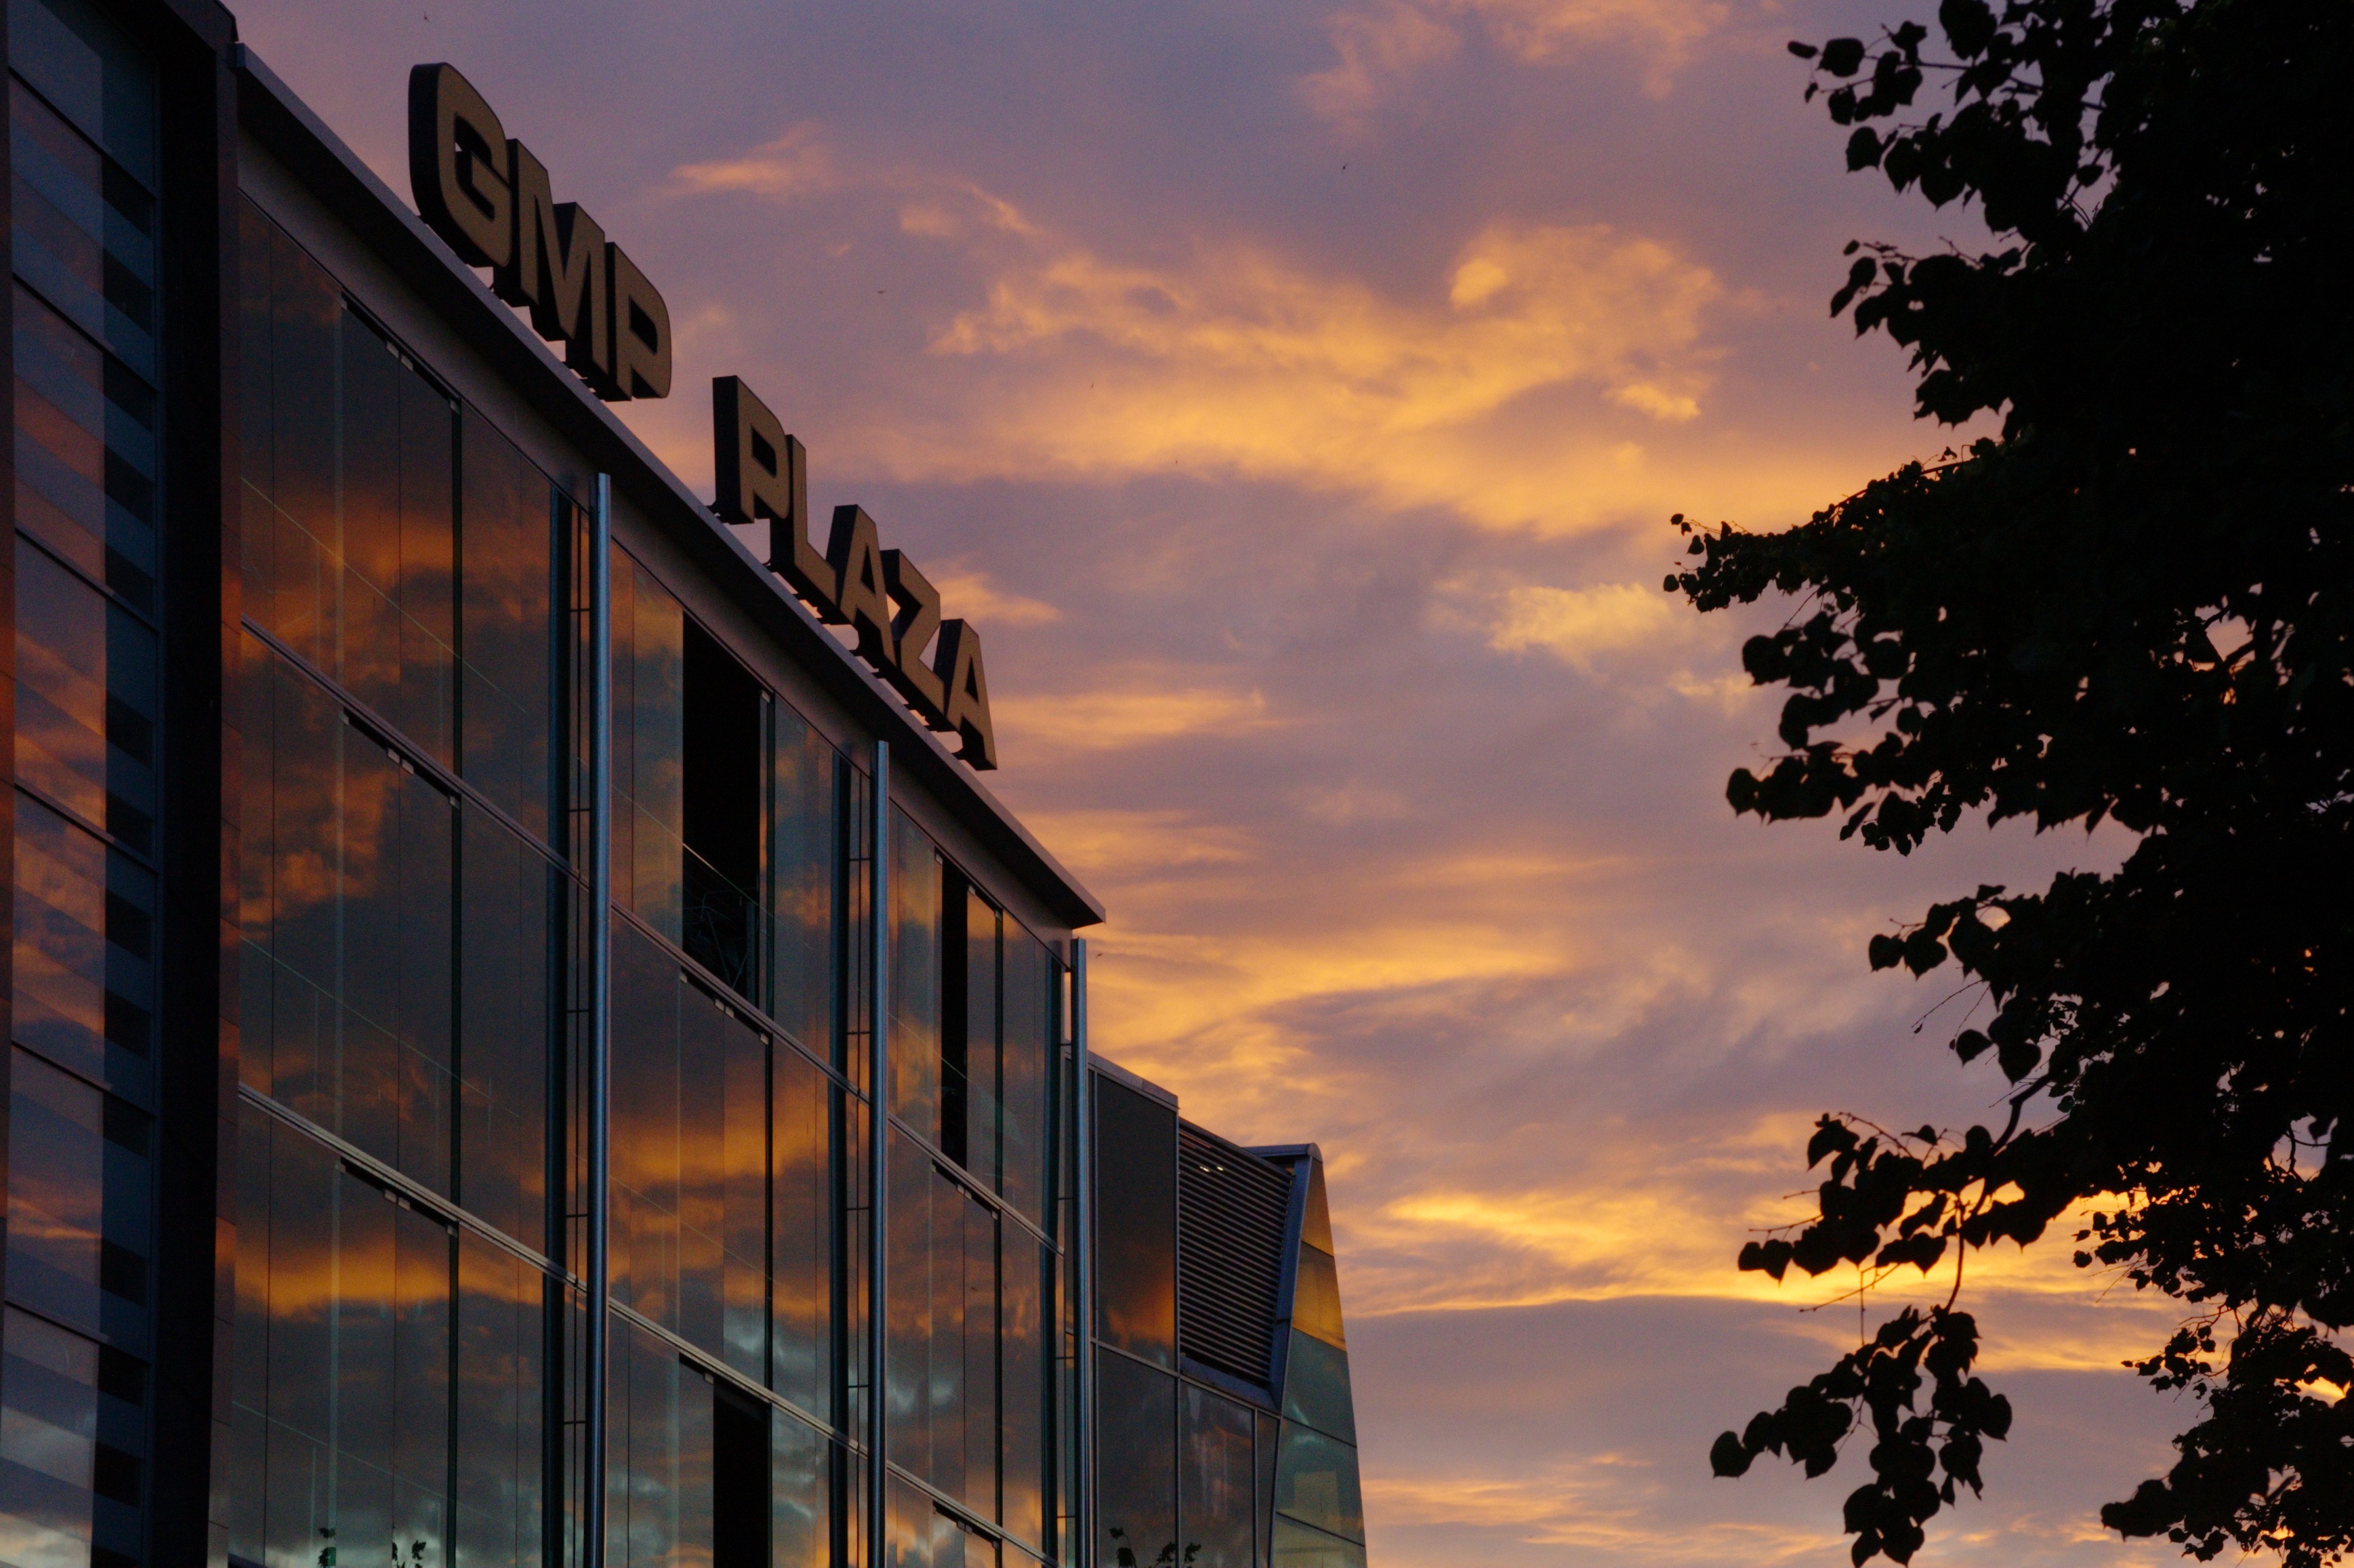
cloud, sky, sunrise, sunset, sunlight, morning, dawn, dusk, evening, twilight, reflection, clouds